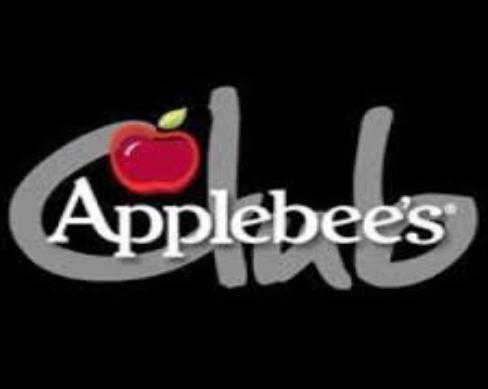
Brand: Applebee's
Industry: Food